Patriotic Rally for the Renewal of the Central African Republic

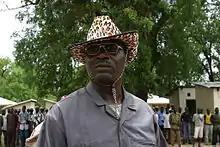
Damane Zakaria, former leader of RPRC

Patriotic Rally for the Renewal of the Central African Republic (RPRC) was an armed group in the Central African Republic based in the northern part of the country, in Ouadda and Sam Ouandja in Haute-Kotto and Tiringoulou in Vakaga.